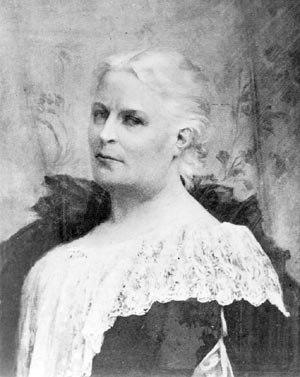
Marie Claire Souvestre, née le 28 avril 1835 à Brest, et morte le 30 mars 1905 à Allenswood, est une pédagogue, féministe, traductrice et philanthrope française.